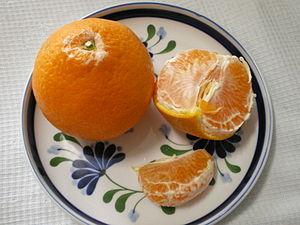
Kiyomi est un arbuste et son fruit du genre Citrus produit par hybridation entre une mandarine satsuma Miyagawa Wase, et d'une orange 'Trovita'.